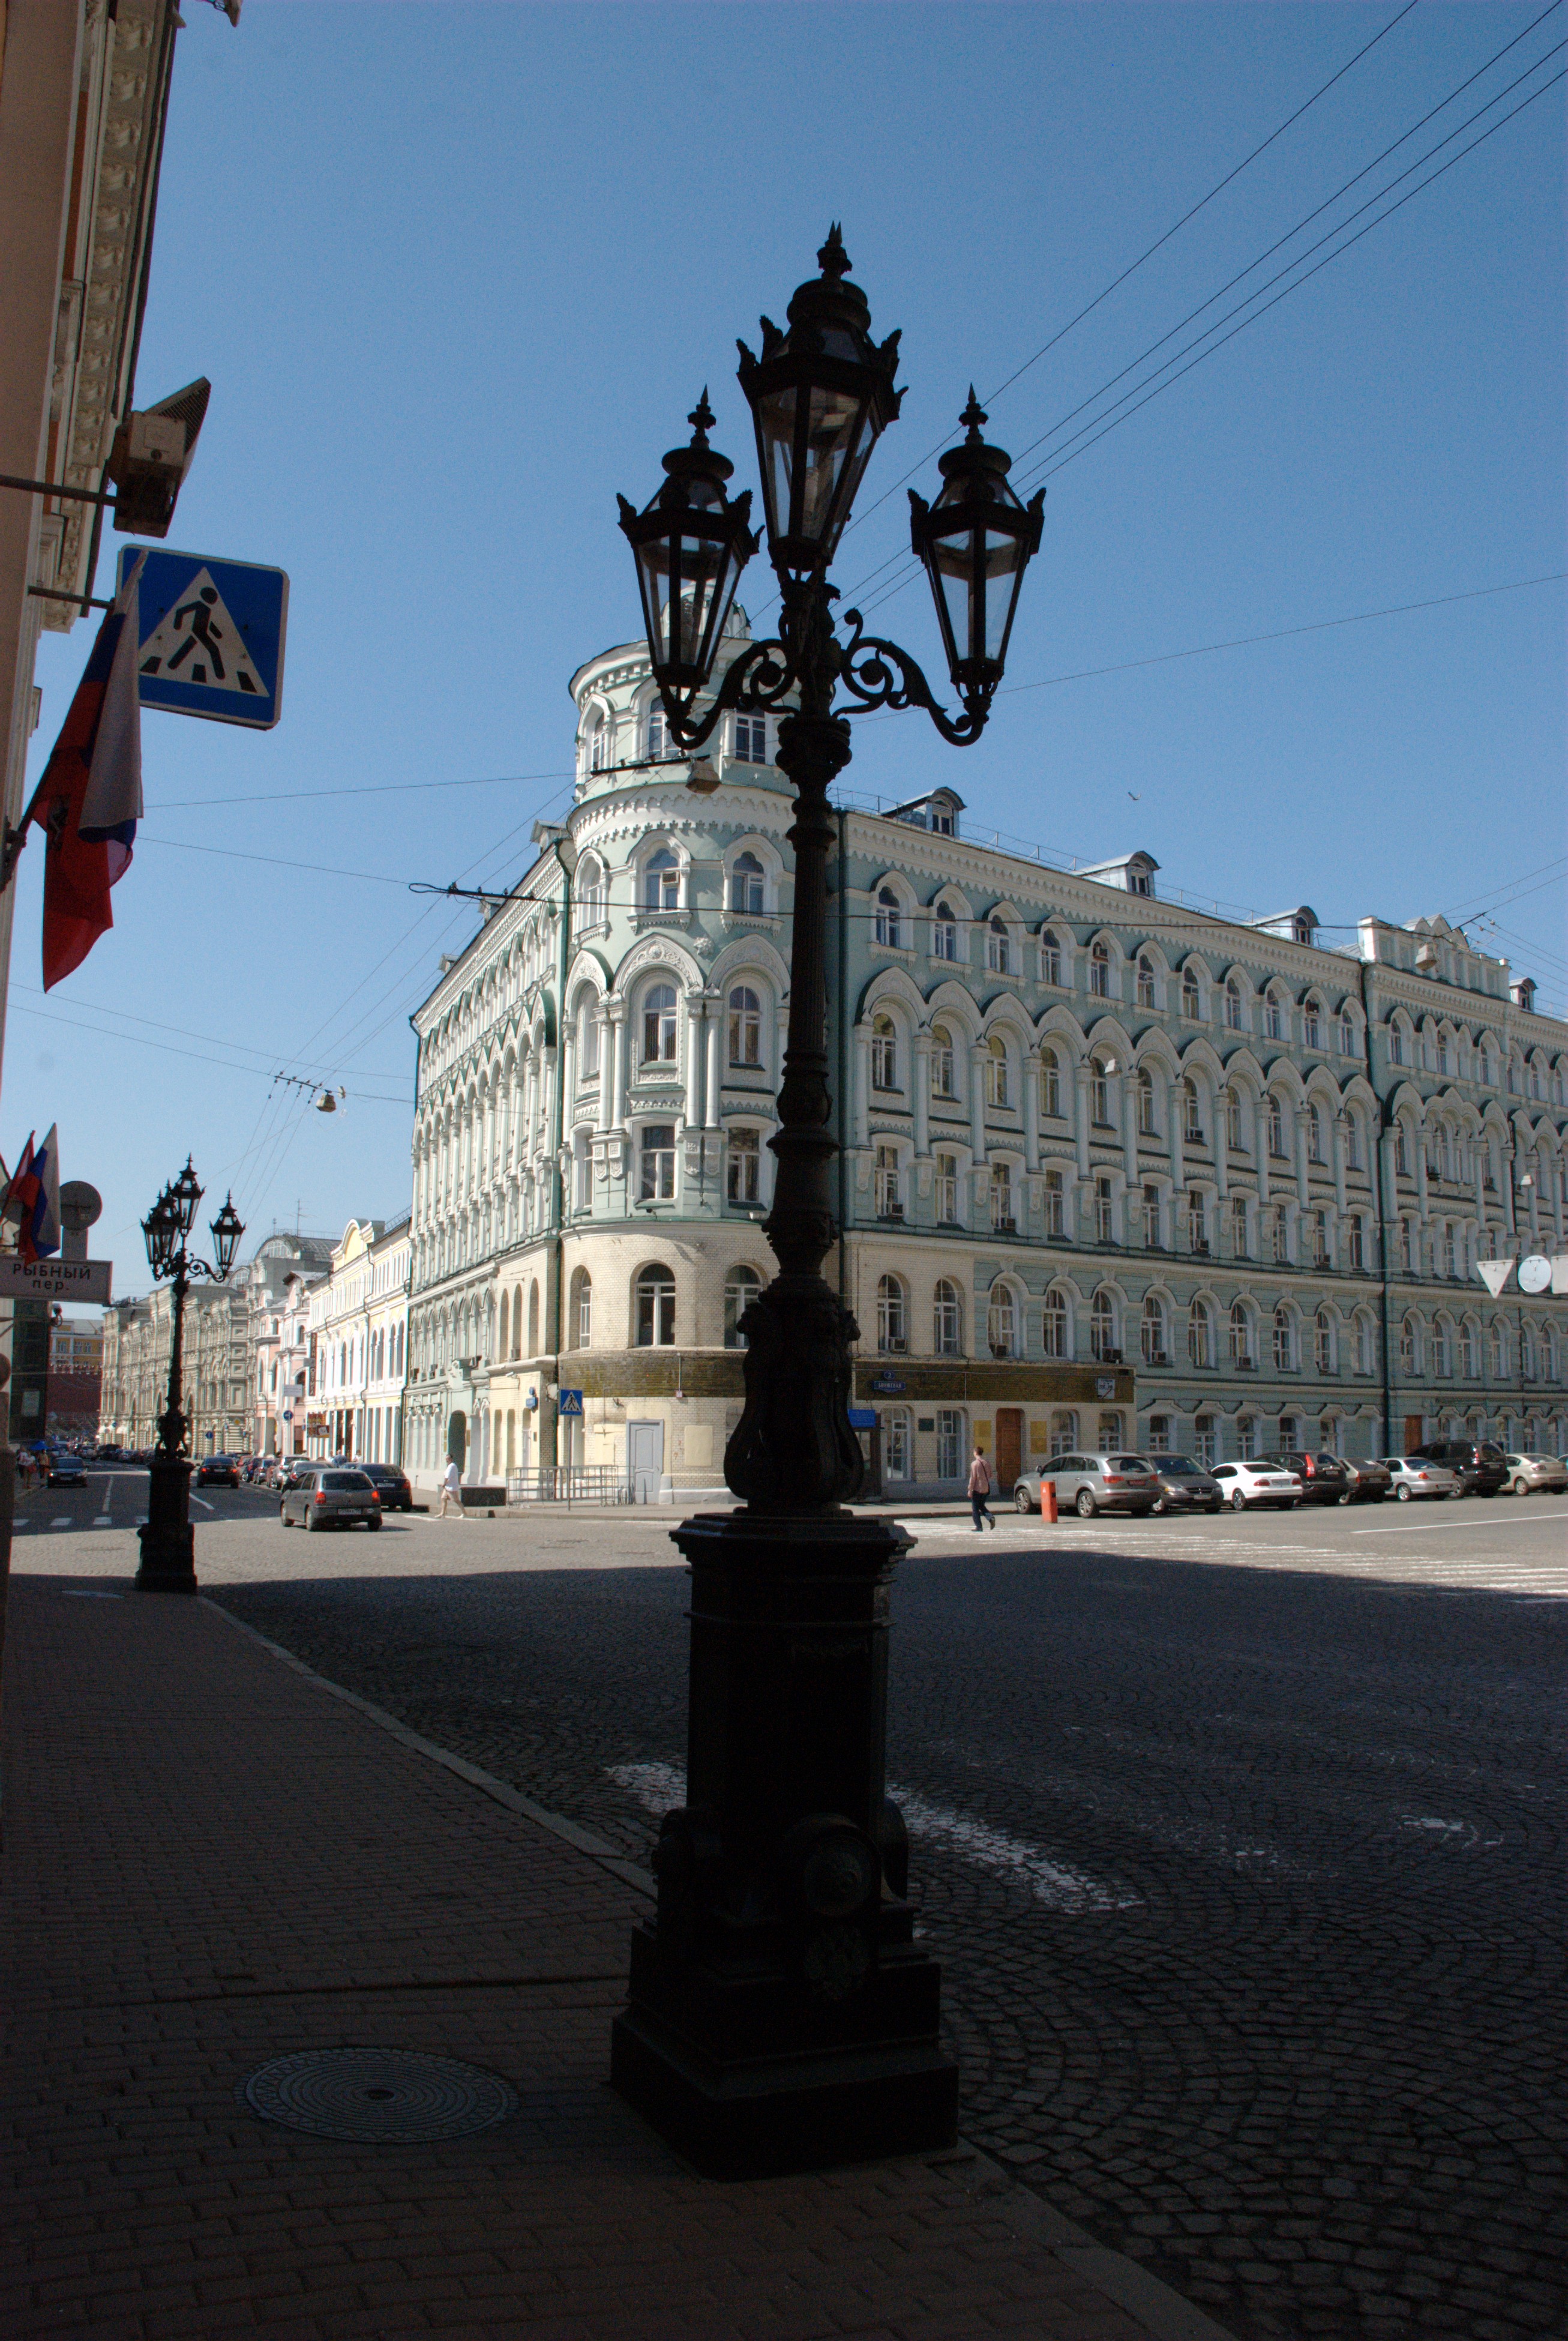
architecture, street, town, city, monument, cityscape, downtown, statue, tower, plaza, landmark, street light, nikon, lighting, memorial, town square, moscow, russia, d80, cityscapes, moskau, platinumphoto, nikond80, moscou, urban area, human settlement